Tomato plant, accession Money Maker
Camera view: horizontal (90 deg, fisheye); turntable rotation: 0 degrees
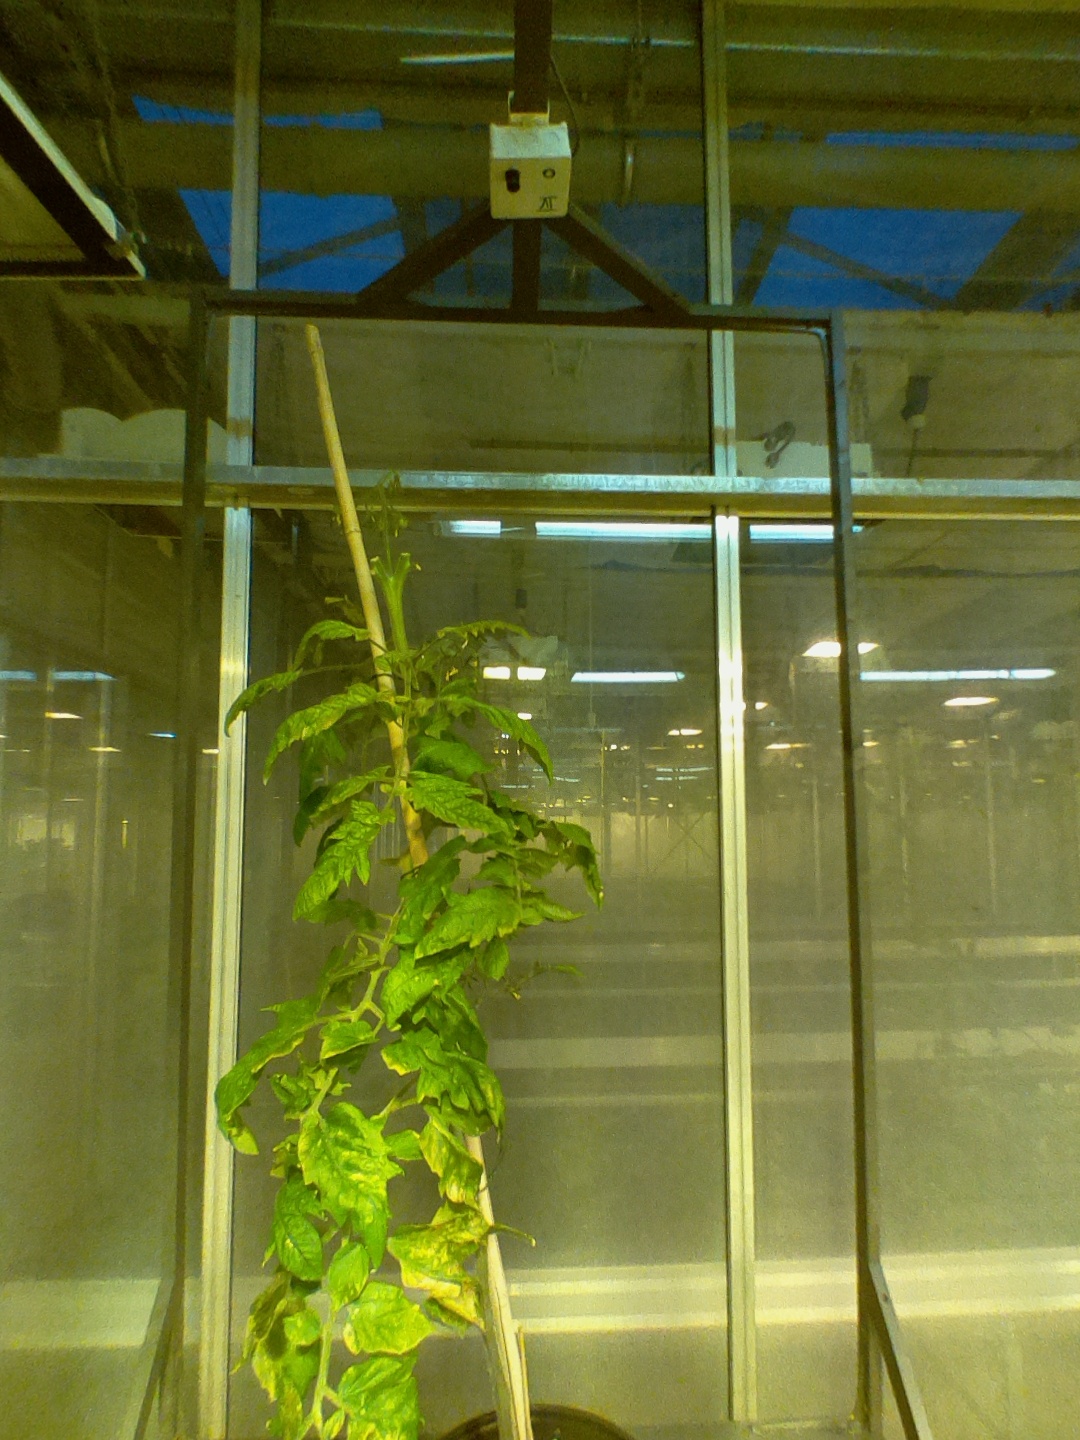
BBCH growth stage 77: 70%-80% of final fruit size